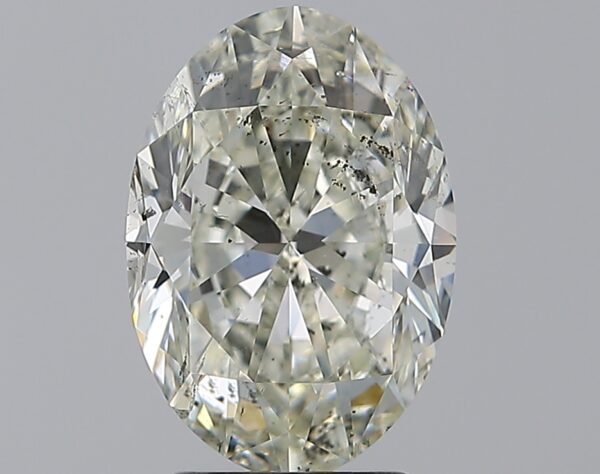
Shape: oval
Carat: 3.01
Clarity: SI2
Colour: K
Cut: VG
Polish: EX
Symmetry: VG
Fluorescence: F
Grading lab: GIA
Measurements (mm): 11.22 x 7.81 x 5.01